Paap Ko Jalaa Kar Raakh Kar Doonga

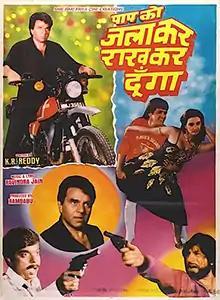
Poster

Paap Ko Jalaakar Raakh Kar Doonga is a 1988 Hindi crime film. It stars Dharmendra, Govinda, Anita Raj, Farah in lead roles.